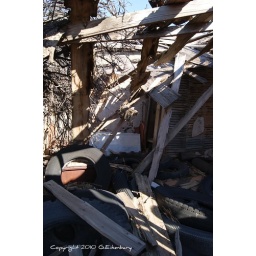
Shows the small antique bed in one bedroom and the other bedroom full of tires and lumber